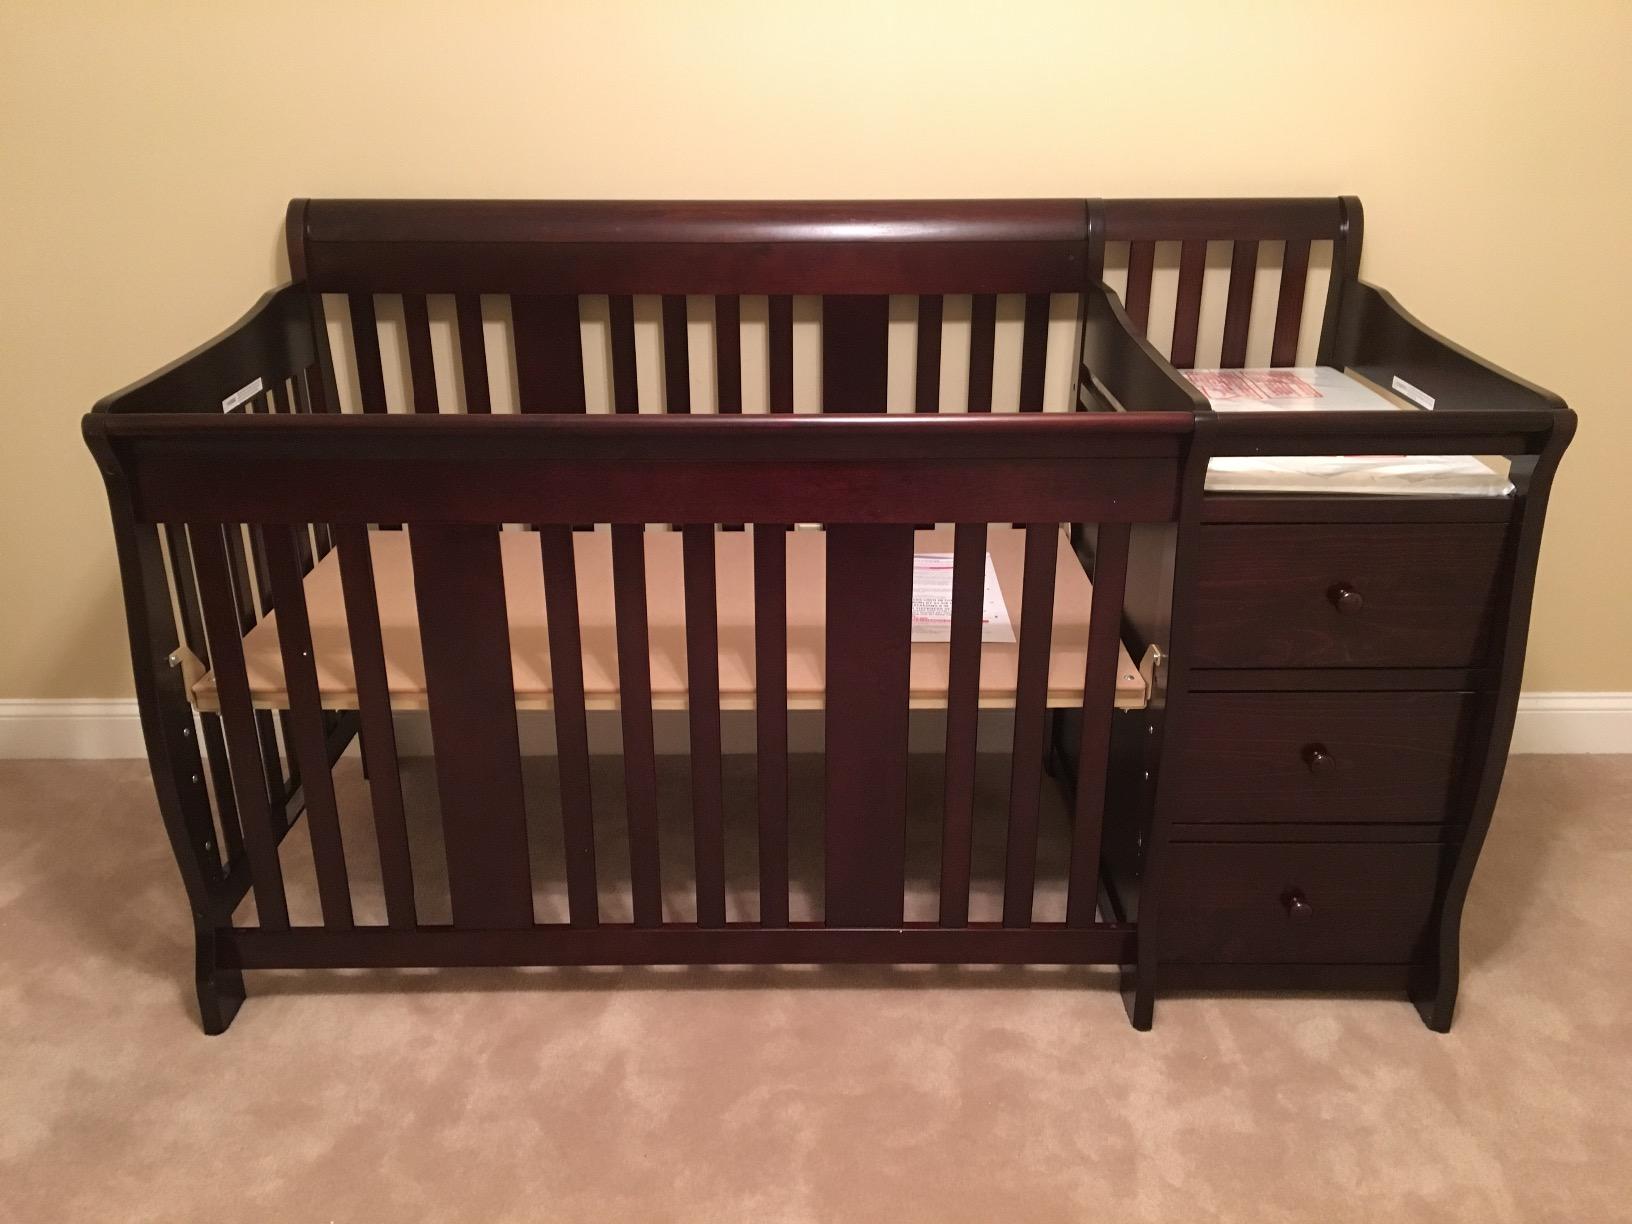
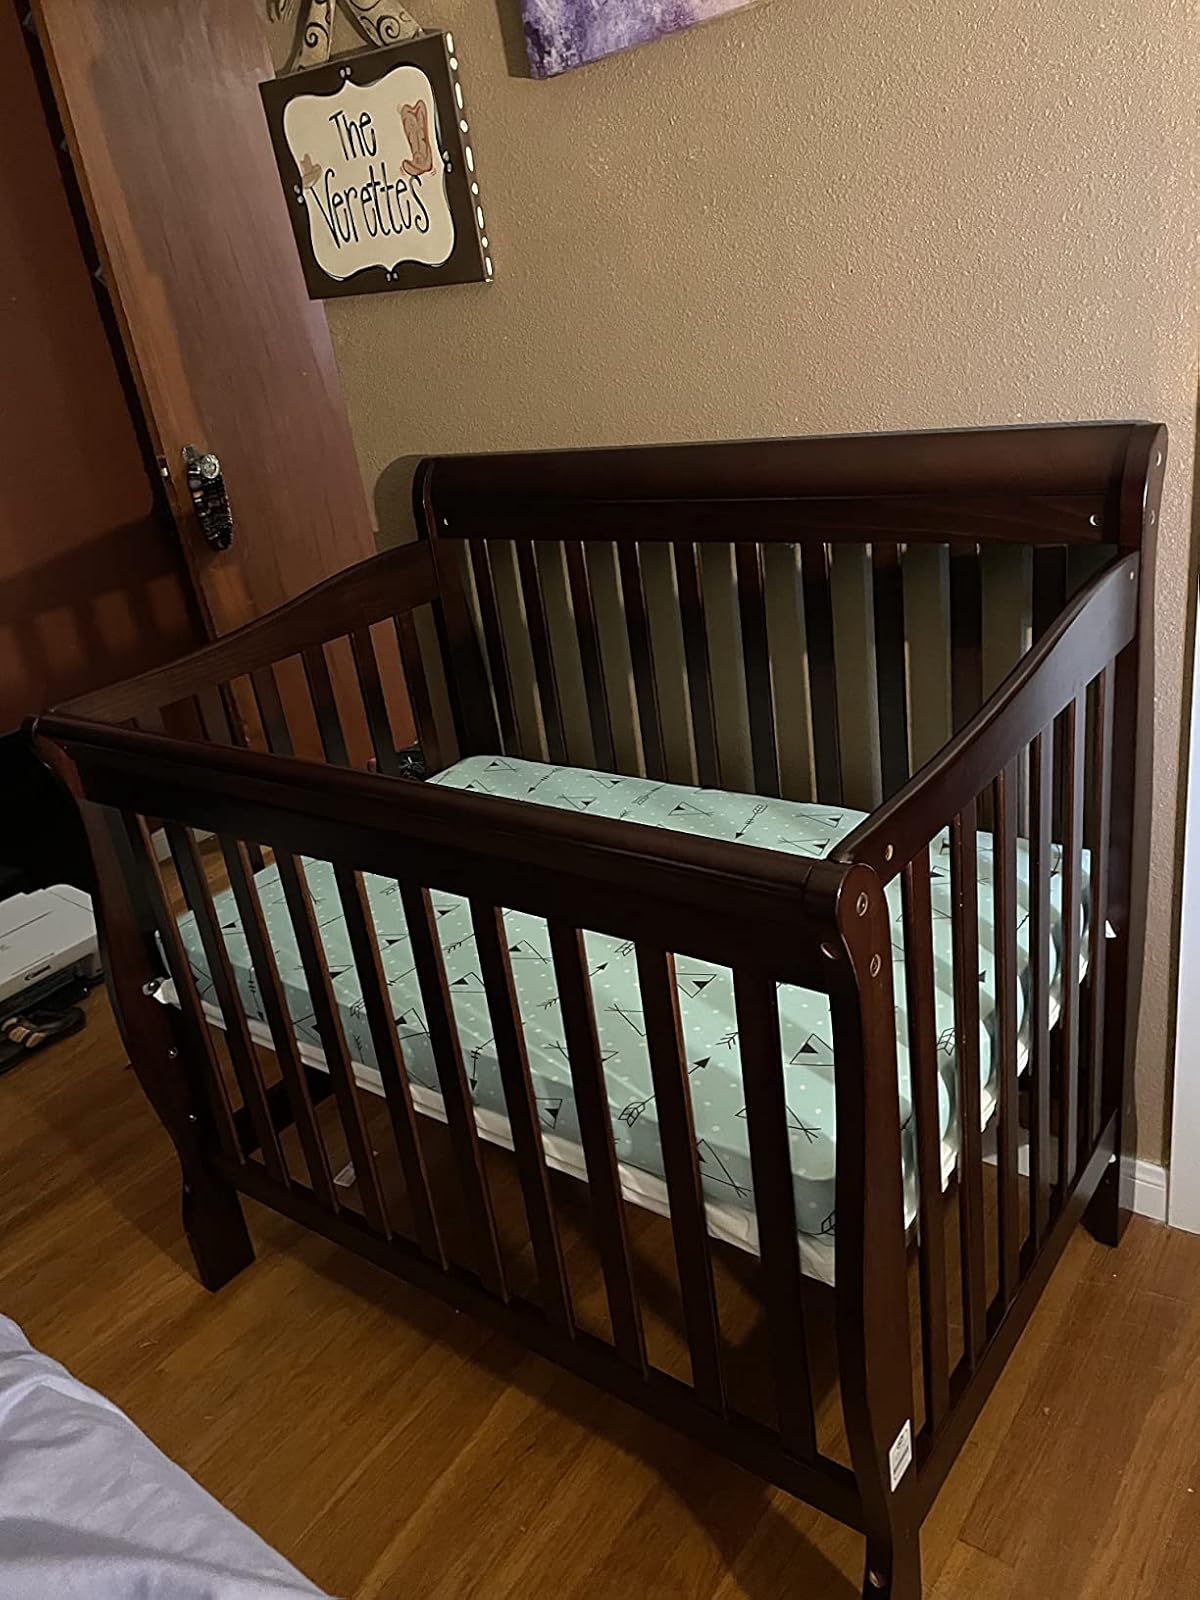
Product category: products_crib
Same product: no